Delebat

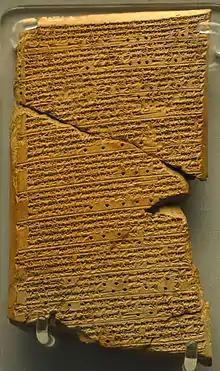
The Venus tablet of Ammisaduqa.

Venus is also among the planets described in the "Enūma Anu Enlil", the earliest known compilation of planetary omens, dated to the Old Babylonian period. However, the placement of some of the discovered series of Venus omens within it remains uncertain. In at least some versions of the compendium, many Venus omens were compiled on the sixty-third tablet, sometimes referred to as the Venus tablet of Ammisaduqa in Assyriological literature. Multiple of them deal with situations in which Venus was visible alongside the moon, the sun, Jupiter (in this context usually referred to with the name Šulpae), and various constellations, such as the True Shepherd of Anu (Sipazianna), Scorpion, Enmesharra and the Bull of Heaven. Venus is variously described as being red, green, black or white in some of the omens, with the former two colors assumed to refer to the phenomenon of refraction observed when it is near the horizon, and the latter two likely only being a designation of brightness or lack of it.